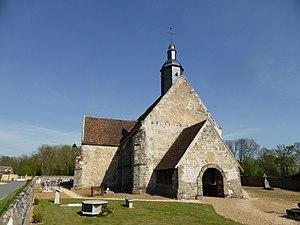
Église Saint-Barthélemy de Montireau, en Eure-et-Loir.
L'église Saint-Barthélemy de Montireau est située sur la commune française du même nom dans le département d'Eure-et-Loir, en région Centre-Val de Loire.